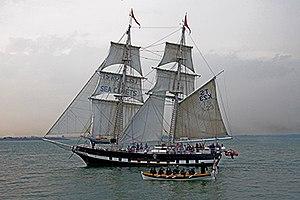
Le TS Royalist était un brick à coque acier, lancé en 1971. Il a été détruit et remplacé en 2015 par un nouveau navire du même nom : Le TS Royalist.